Carlsbad Programme

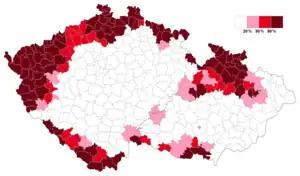
Districts in Czechoslovakia with an ethnic German population of 20% or more (pink), 50% or more (red), and 80 % or more (dark red) according to the census of 1930.

Following the end of the First World War and the collapse of the Austro-Hungarian Empire, the Czechoslovak Republic emerged on the territory of the modern-day Czech Republic, Slovakia and part of Ukraine. For a combination of economic and strategic reasons, the western border of the newly formed state maintained the historic boundary with Germany and included the predominantly German-speaking Sudetenland. As a result, Czechoslovakia contained a substantial German minority population of over 3 million. Czechs and Slovaks together numbered fewer than 9 million.